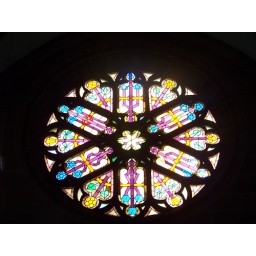
stained glass window in K-town